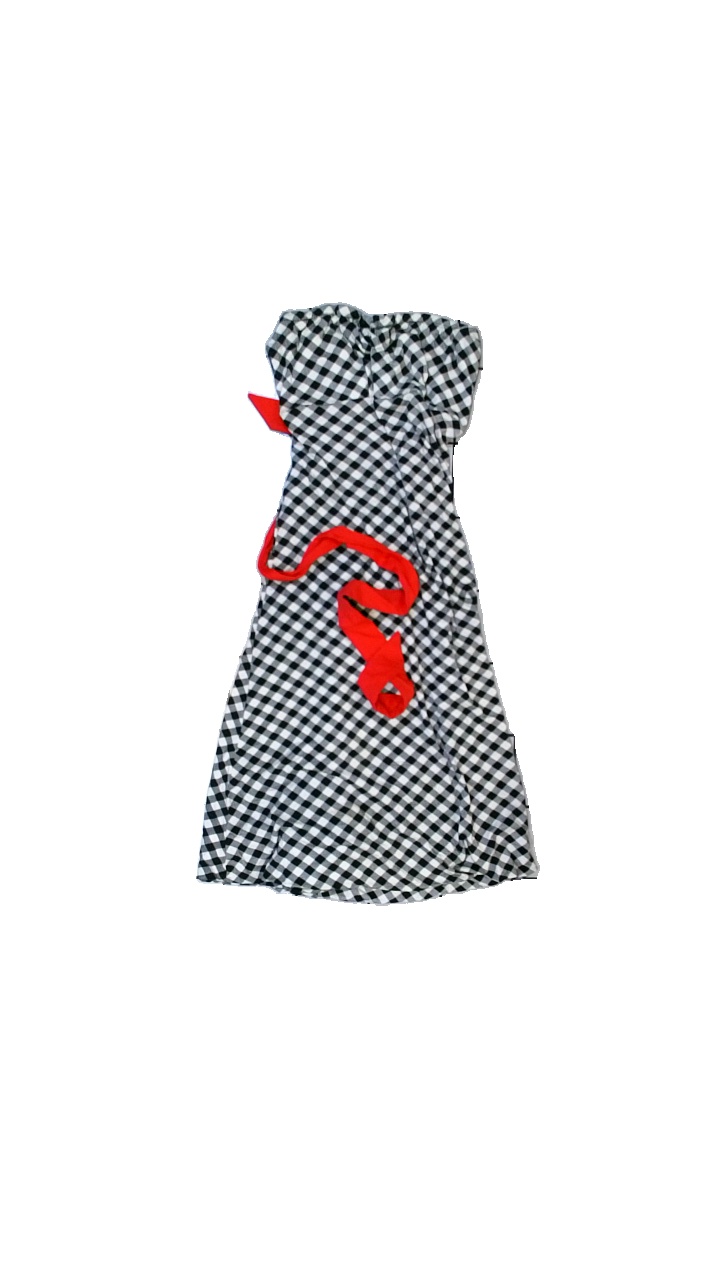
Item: Dress (Children)
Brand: Bano
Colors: Black, White
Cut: Regular, Loose
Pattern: Checkered print
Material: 100% viscose
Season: All
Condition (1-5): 3
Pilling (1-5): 4
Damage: stained
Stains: Minor
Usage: Export
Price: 50-100